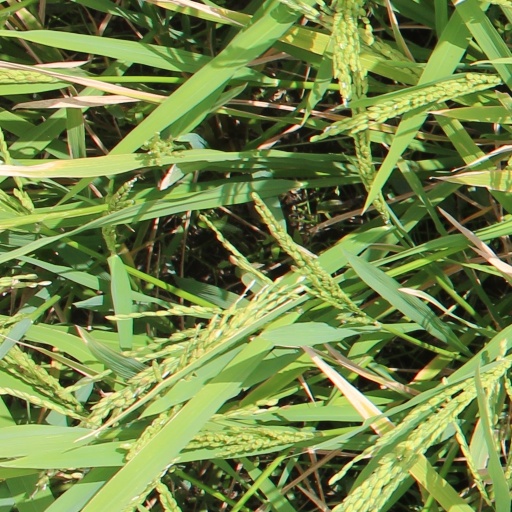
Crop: rice